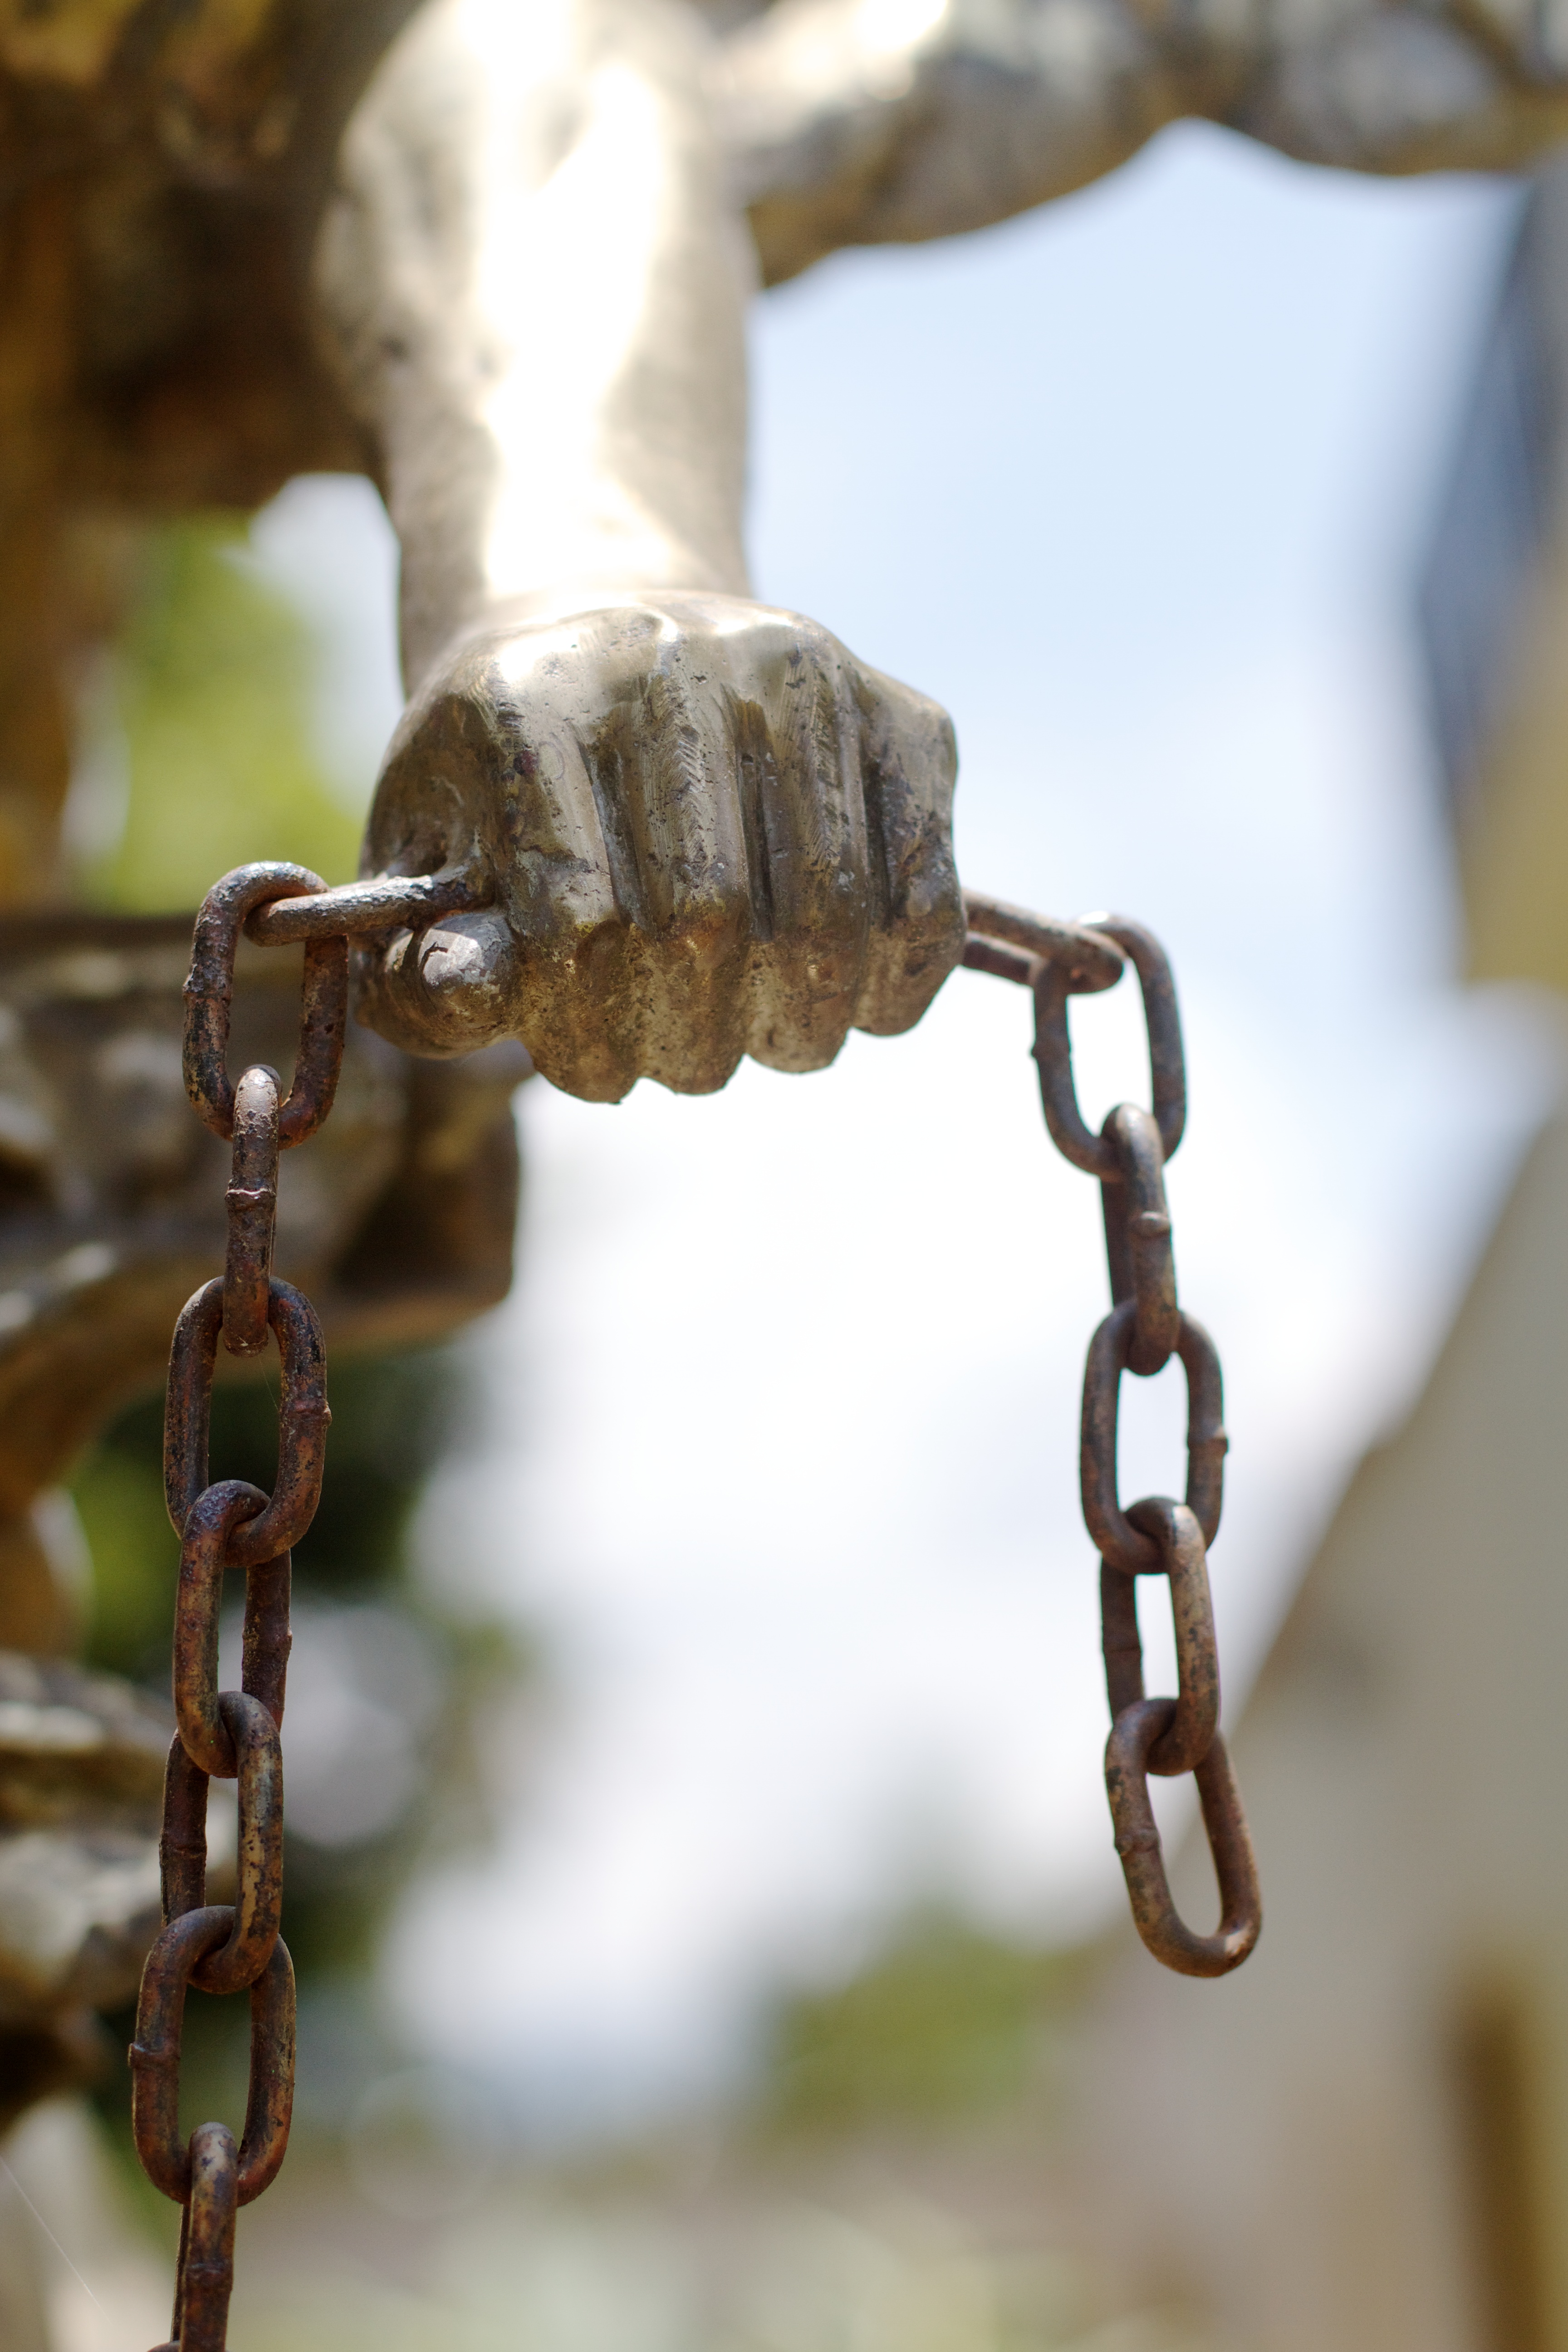
hand, branch, insect, fauna, invertebrate, close up, macro photography